The Words (film)

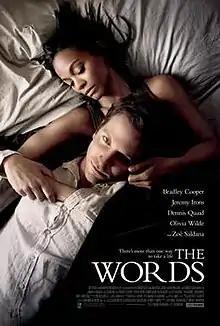
Theatrical release poster

The Words is a 2012 American mystery romantic drama film, written and directed by Brian Klugman and Lee Sternthal in their directorial debut. It stars Bradley Cooper, Zoe Saldaña, Olivia Wilde, Jeremy Irons, Ben Barnes, Dennis Quaid, and Nora Arnezeder. Cooper, a childhood friend of Klugman and Sternthal from Philadelphia, was also the executive producer.